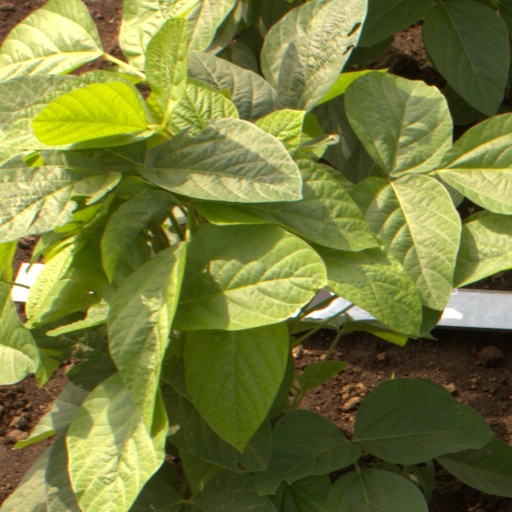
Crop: soybean